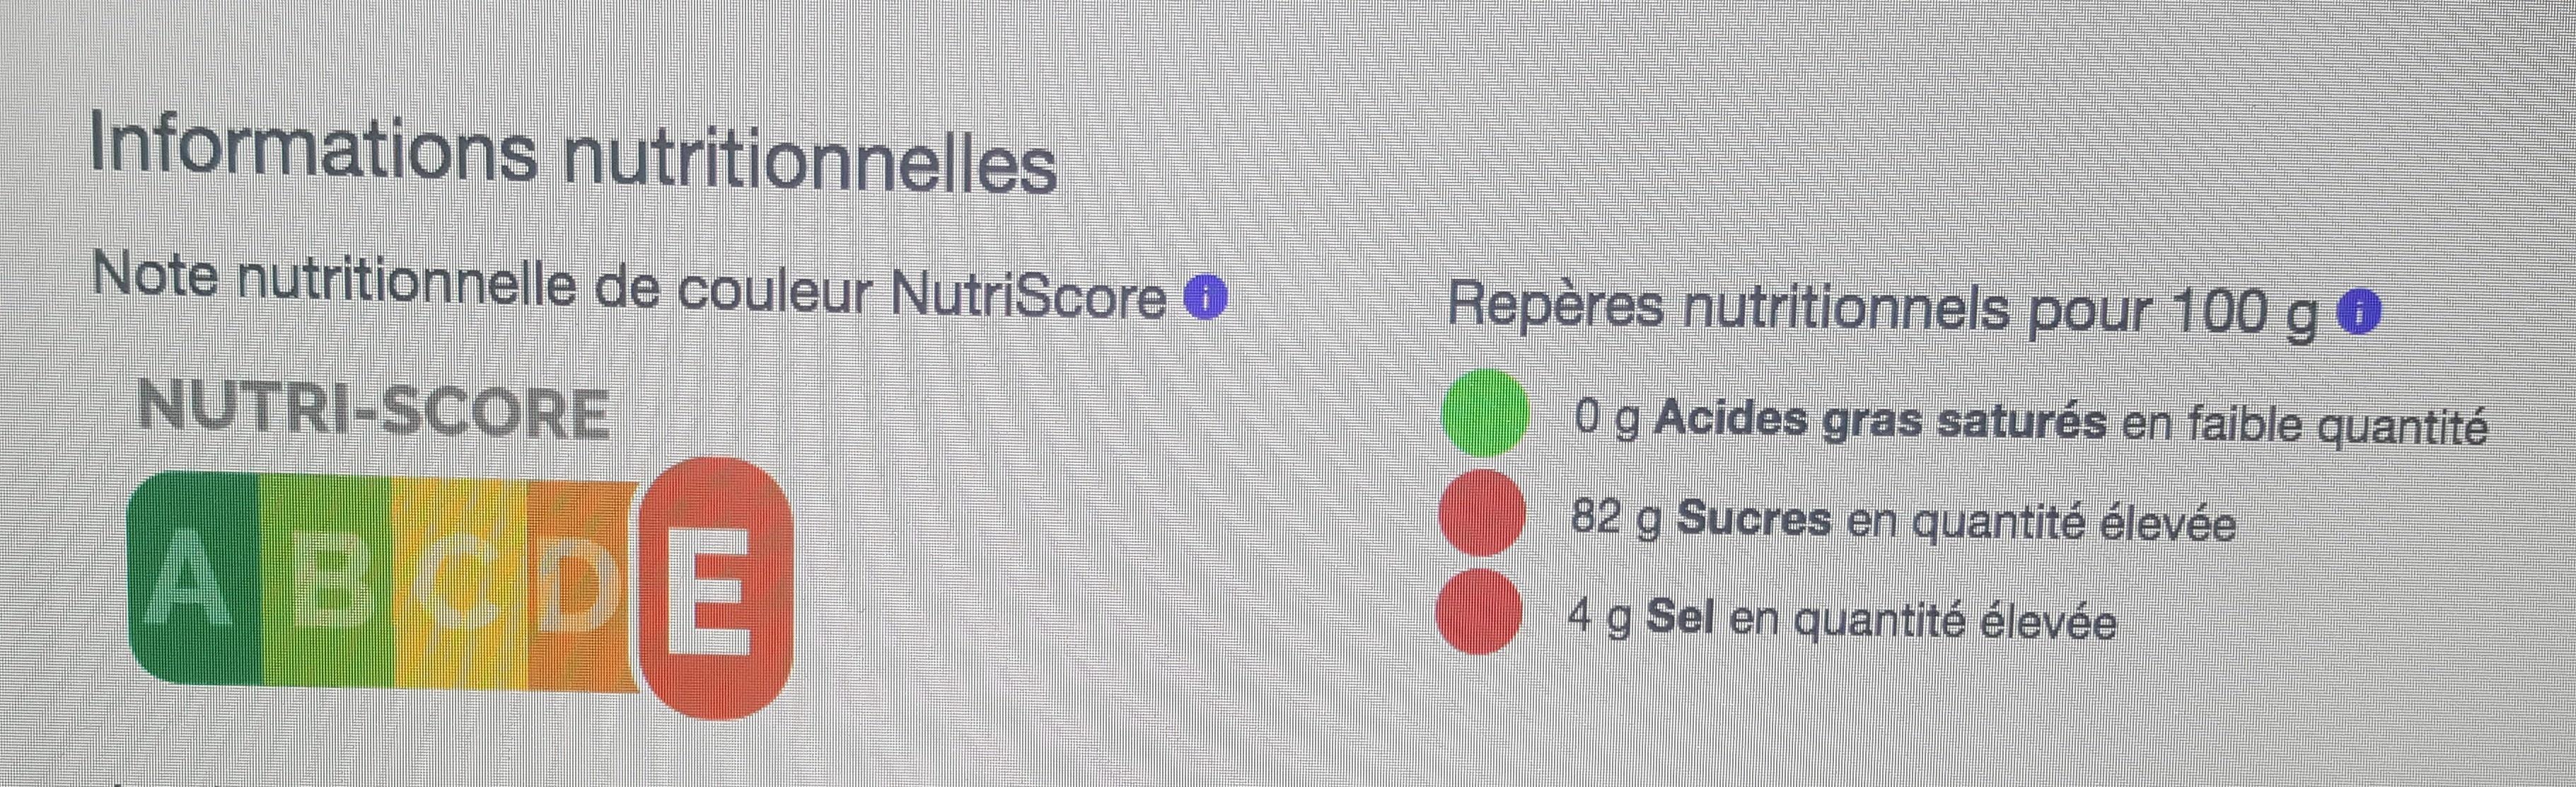
Nutri-Score label: nutriscore-e